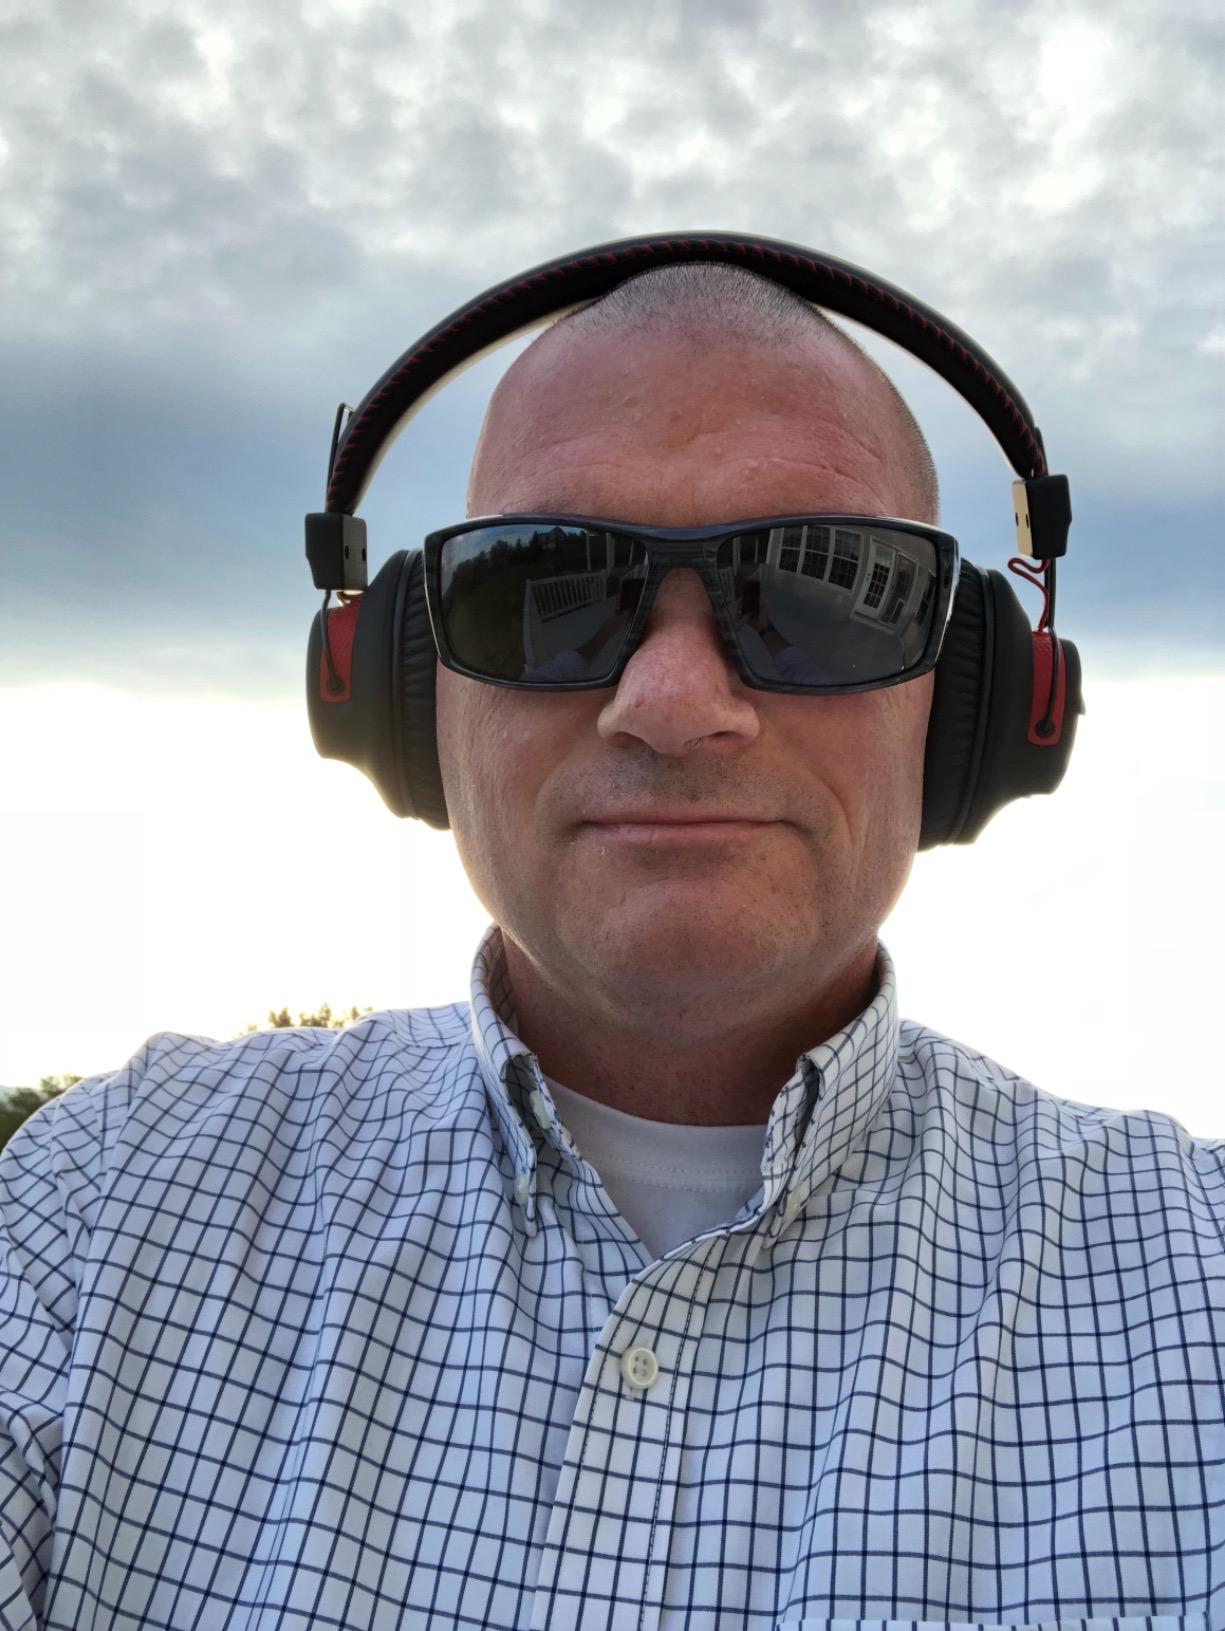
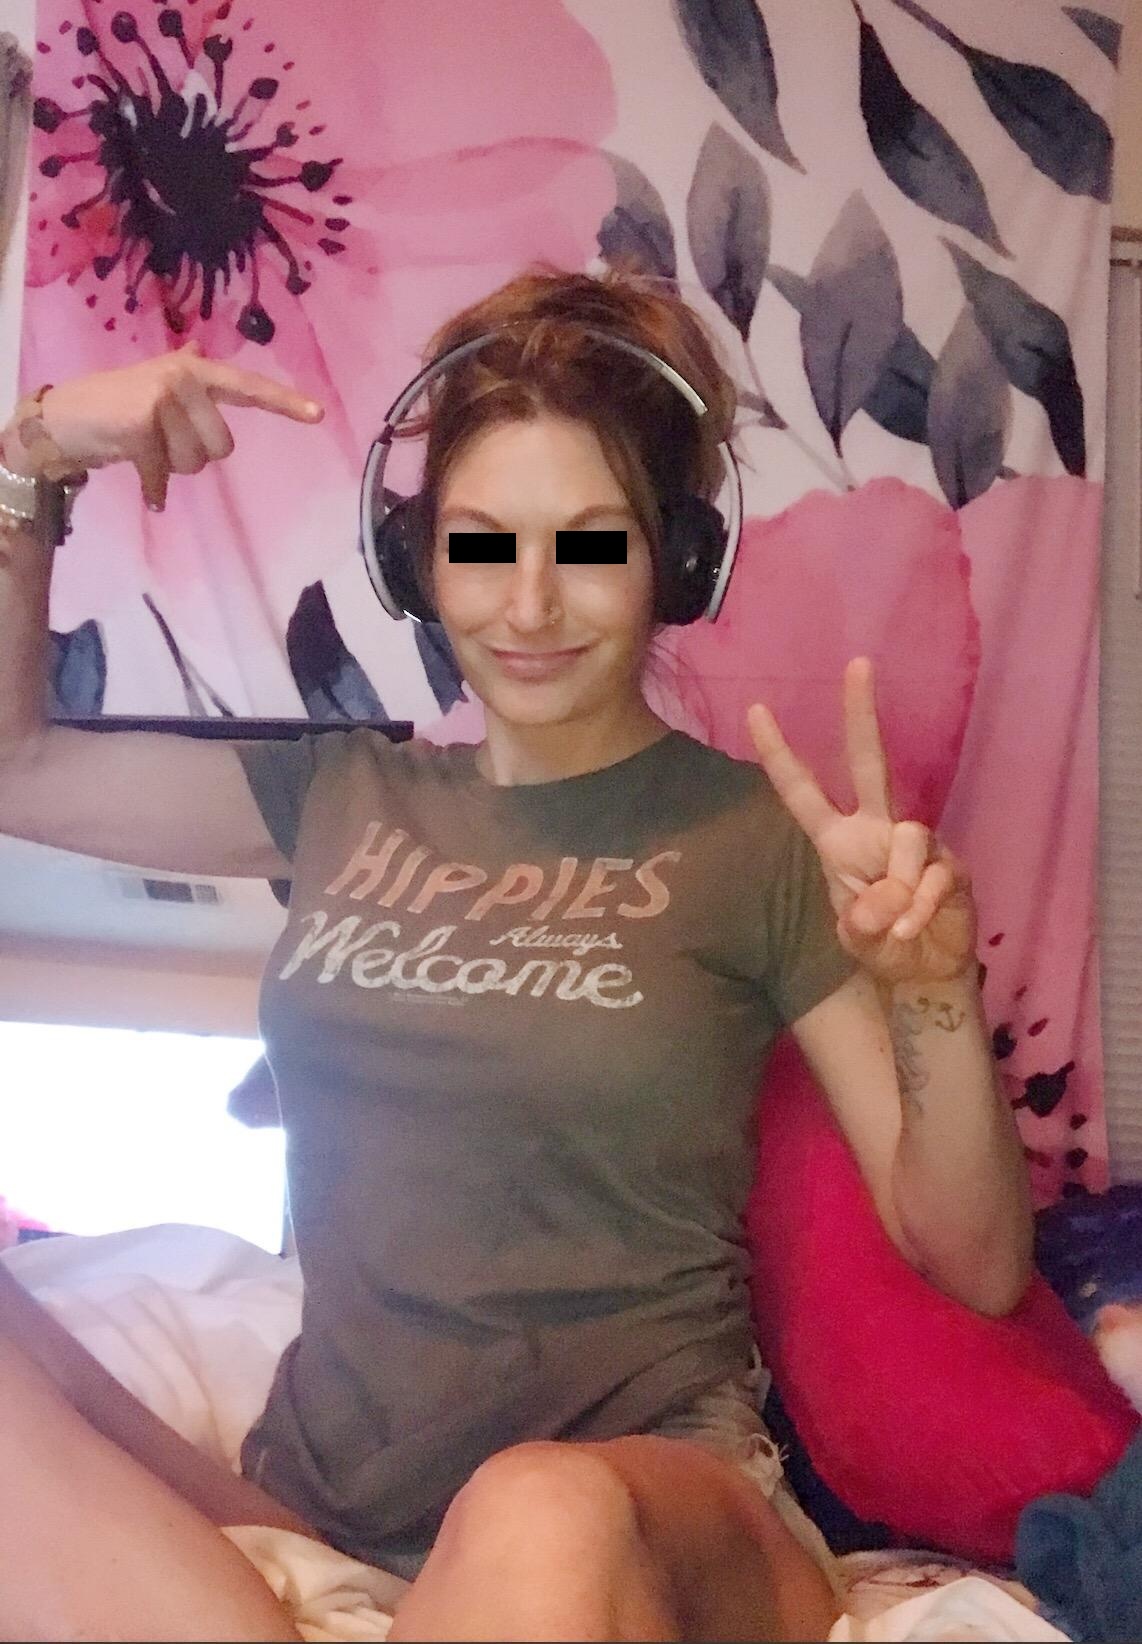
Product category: headphones
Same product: no